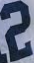
Number: 2